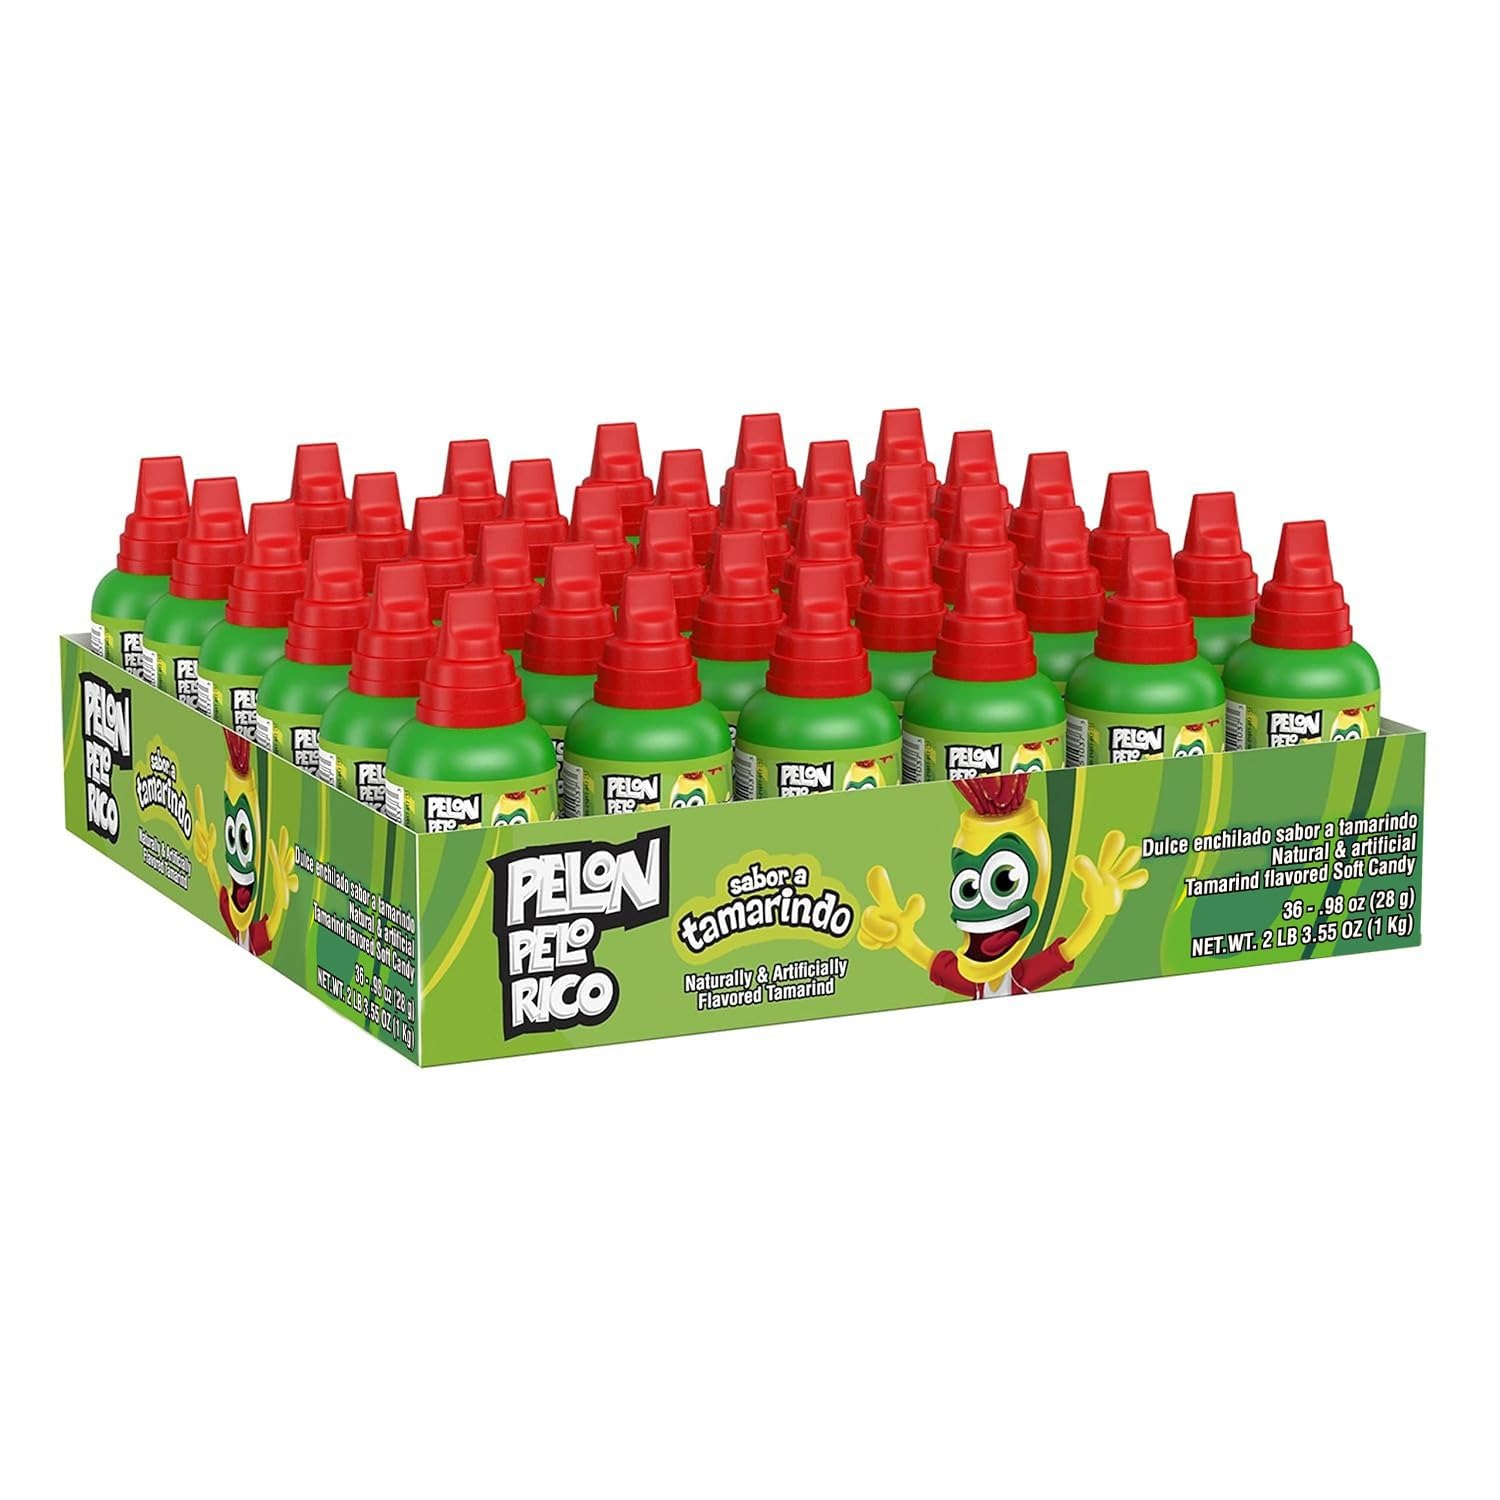
Item Name: Pelon Pelo Rico Mexican Tamarind Candy, 1 oz, 36 Count (Pack of 1)
Bullet Point 1: Contains thirty six (36) 1-ounce bottles of LORENA-PELON PELON PELO RICO Tamarind Flavored Candy
Bullet Point 2: Include this tamarind-flavored jelly candy in gift baskets and birthday party gift bags to add something delicious and unique
Bullet Point 3: Bulk tamarind-flavored candy packaged in squeezable bottles that make enjoying candy more fun than ever before
Bullet Point 4: Use LORENA-PELON candy for filling birthday and retirement party dessert tables or bridal and baby shower candy dishes
Bullet Point 5: A fun, squeezable tamarind-flavored candy with a pleasantly spicy flavor, which is sure to be unlike any candy you've had before, perfect as Christmas, Valentine's Day, Easter and Halloween candy
Value: 35.28
Unit: Ounce

Price: 18